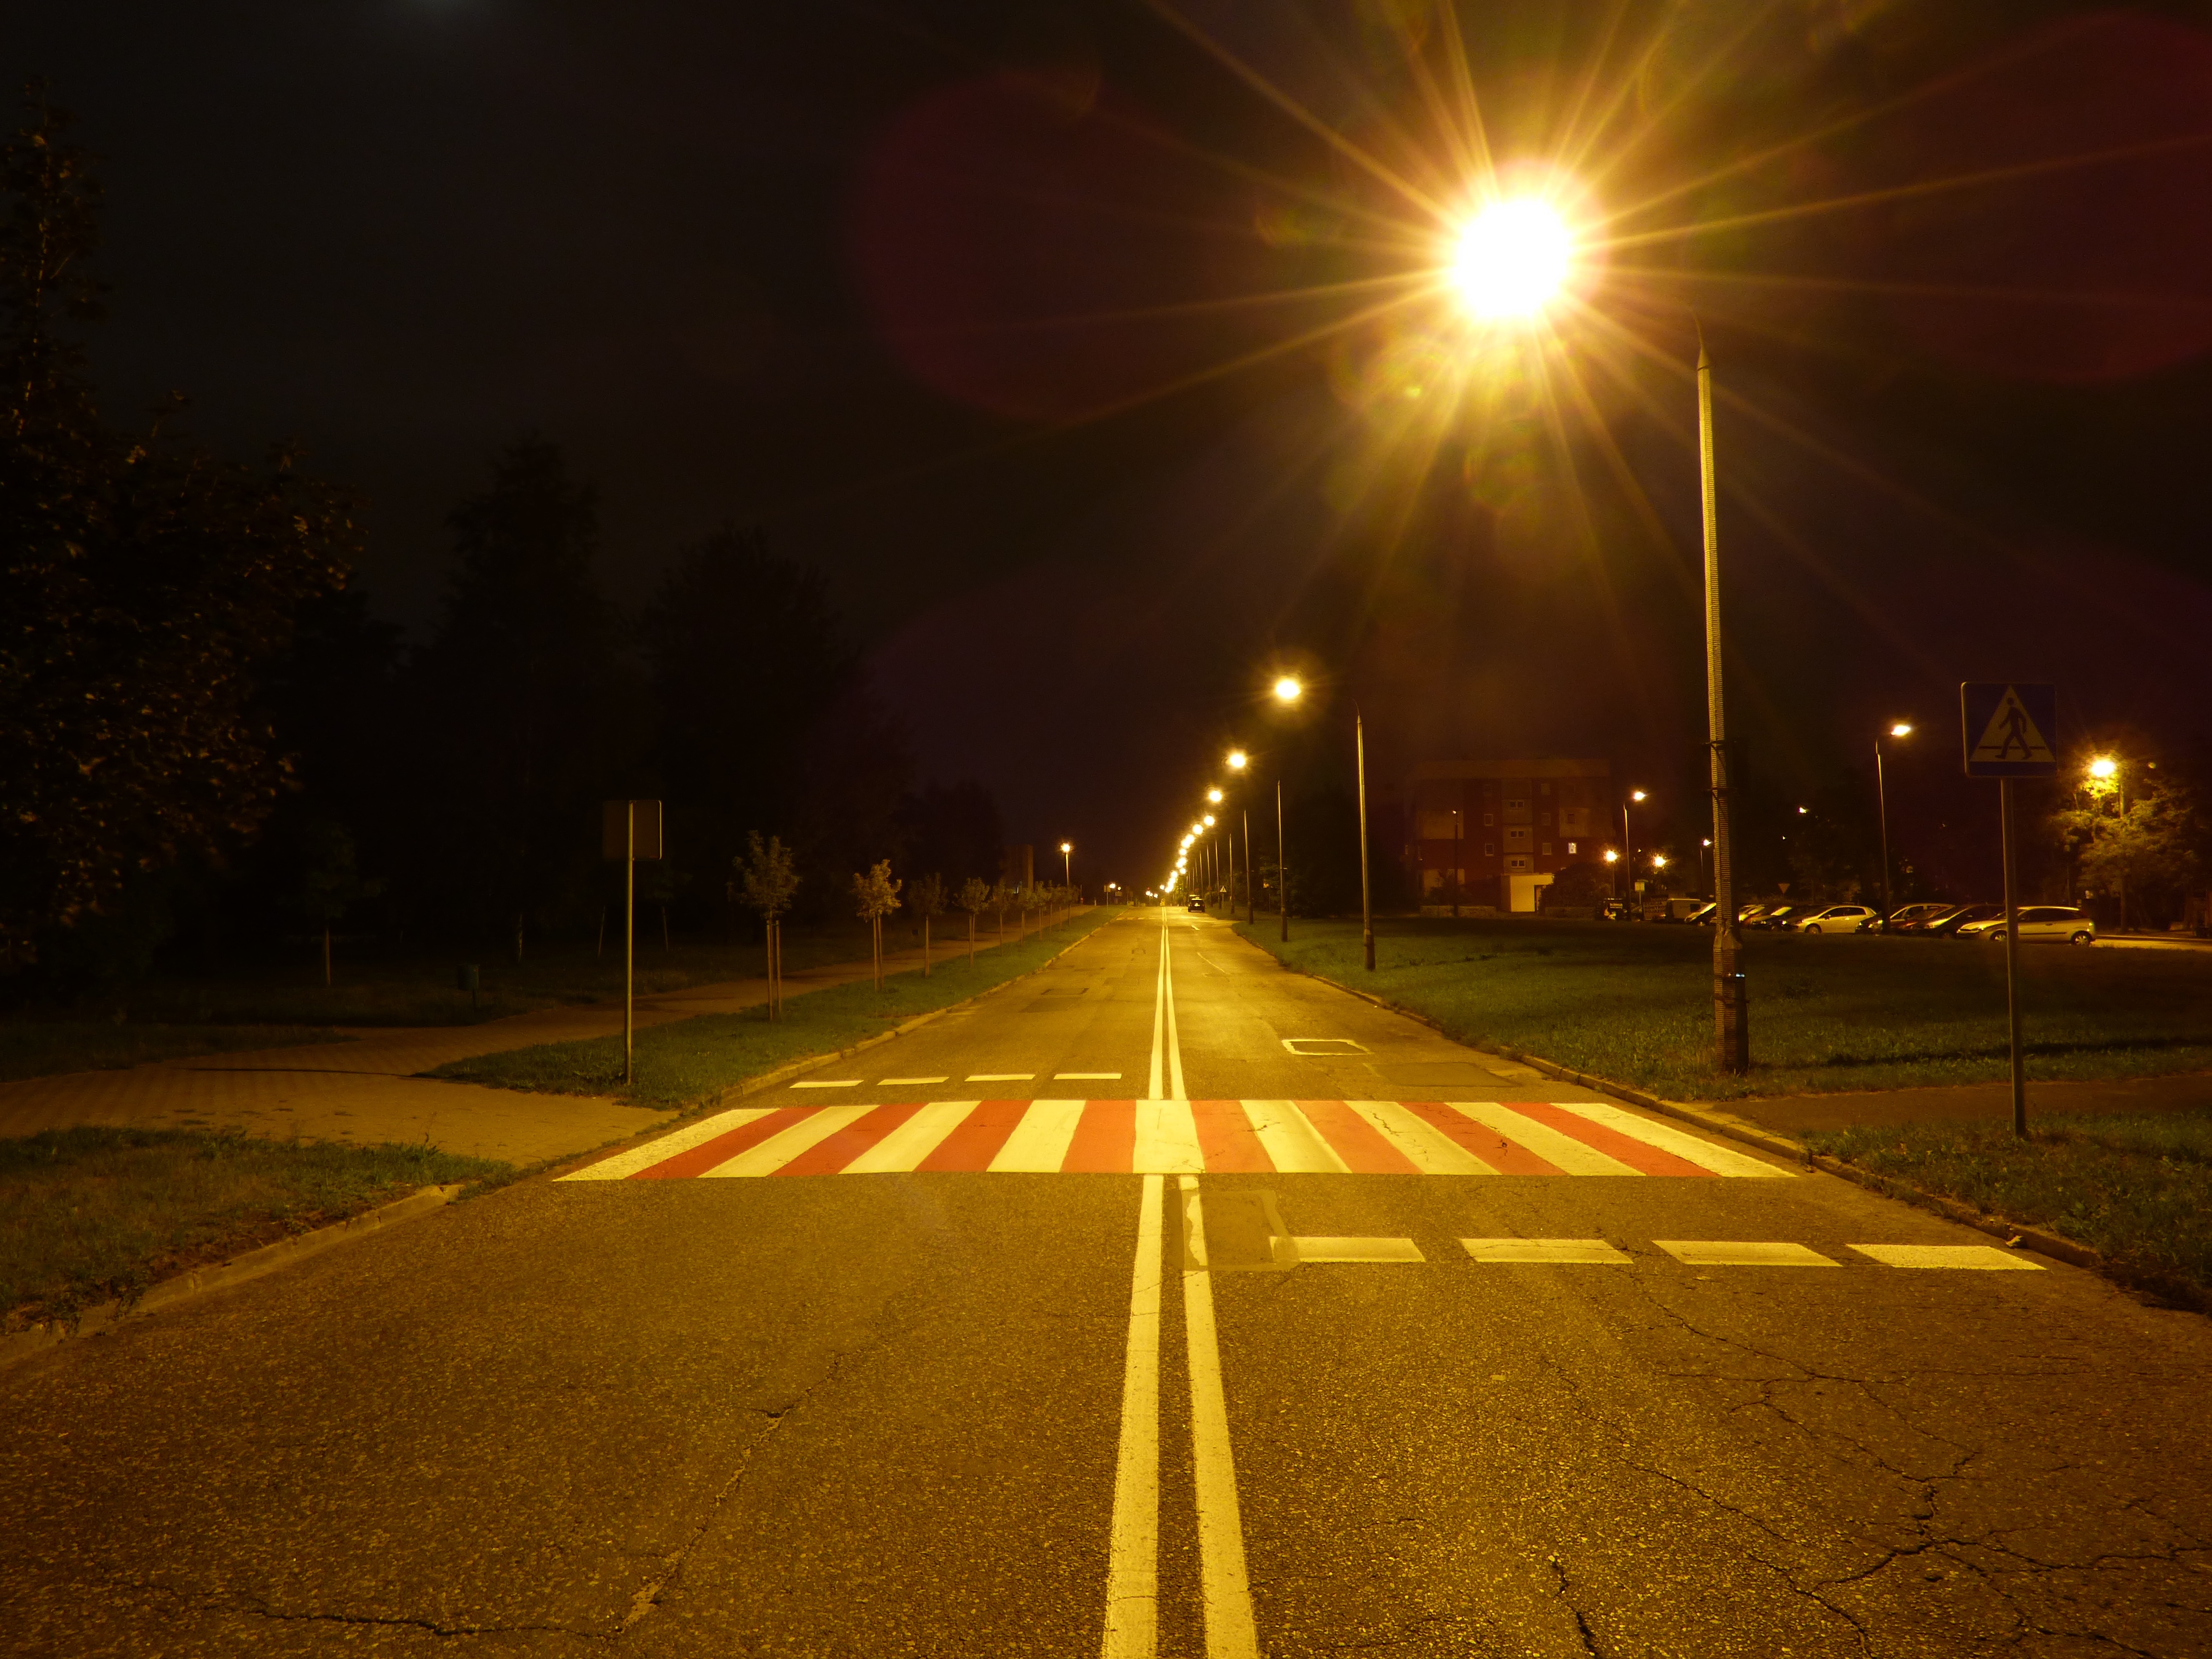
light, street, night, sunlight, morning, dusk, evening, lantern, darkness, street light, lighting, transition, flash, light fixture, way, seat belts